2017 California wildfires

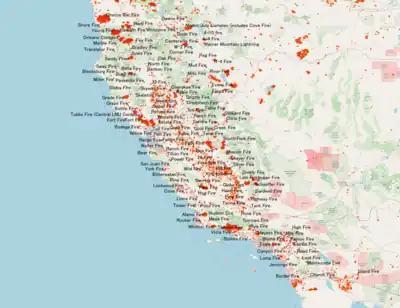
2017 California wildfires. Each dot shows the location (but not the extent) of a satellite-detected heat source. Click to enlarge.

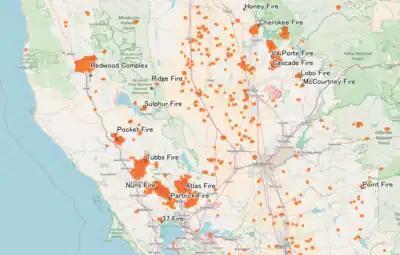
The 2017 Northern California wildfires, from January 1 to October 11.

Below is a list of all fires that exceeded during the 2017 California wildfire season, as well as the fires that caused significant damage. The information is taken from CAL FIRE's list of large fires, and other sources where indicated.